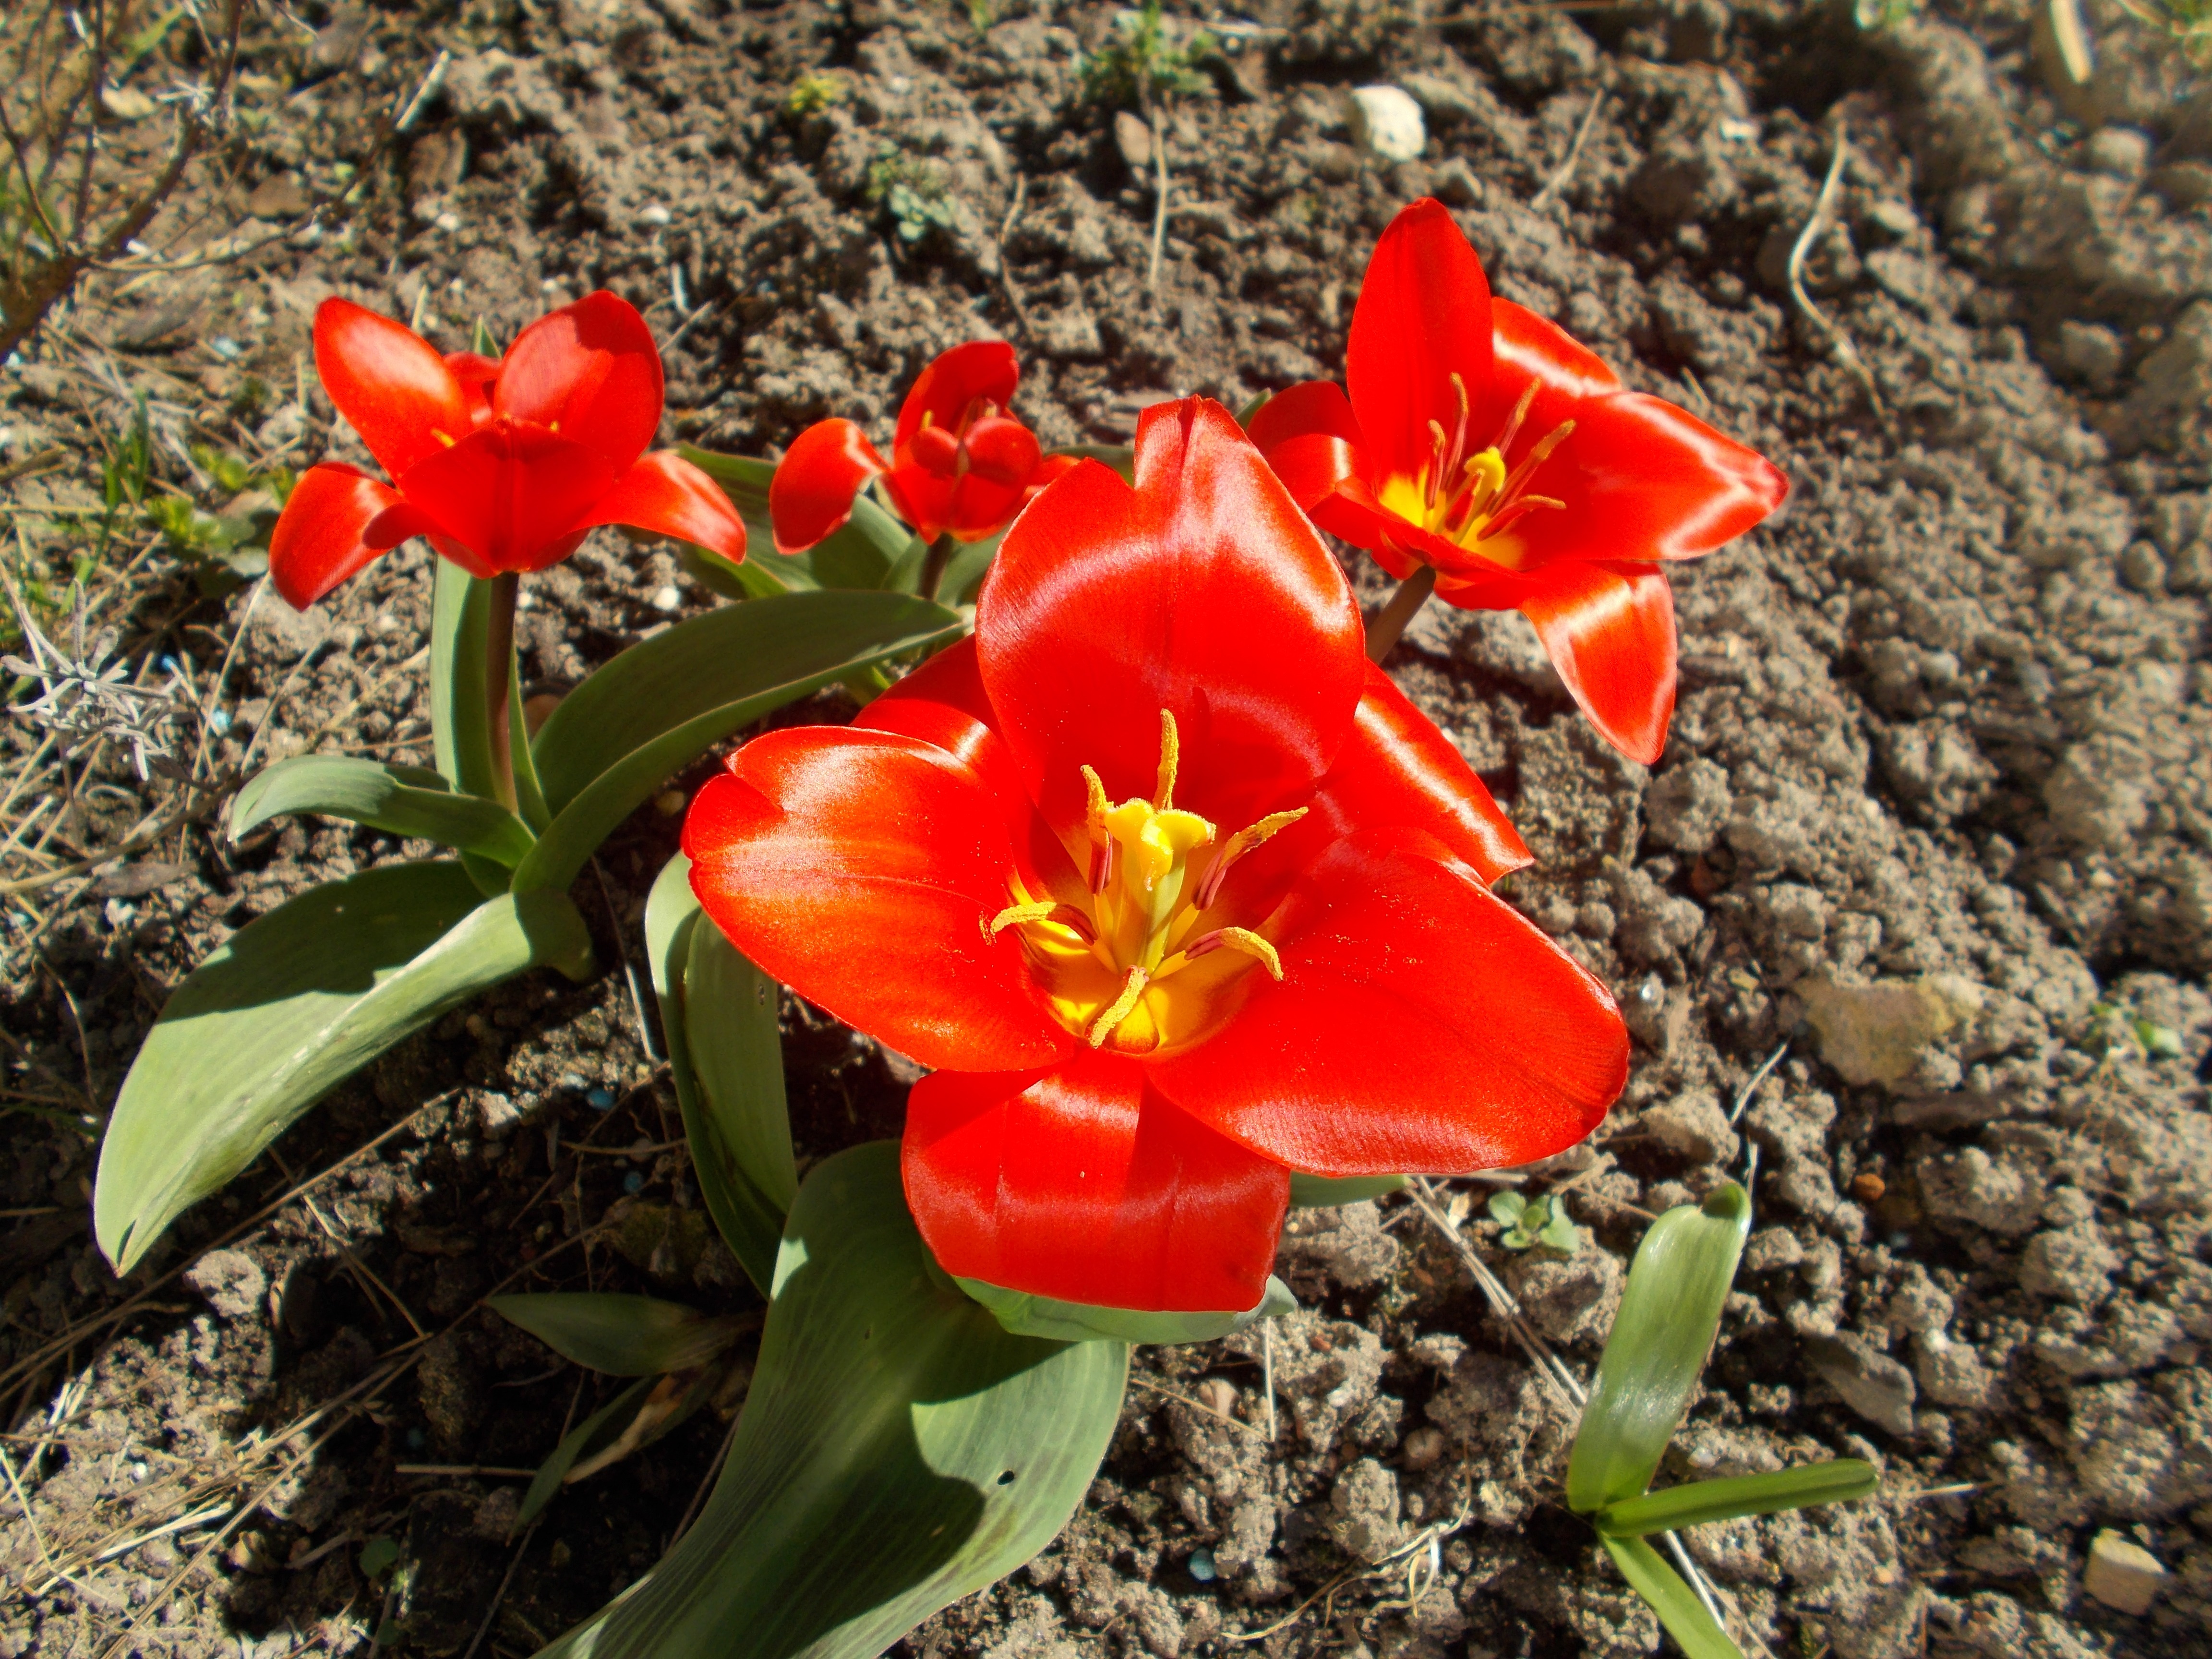
blossom, plant, stem, leaf, flower, petal, bloom, floral, environment, tulip, herb, natural, soil, botany, agriculture, garden, flora, botanical, wildflower, outdoors, vegetation, tulips, horticulture, organic, flowering plant, land plant